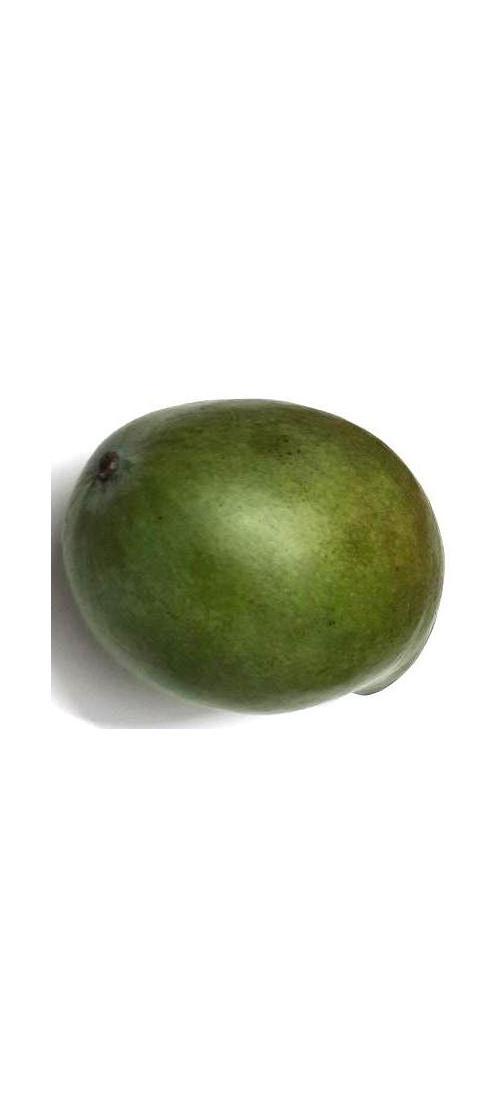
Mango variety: Rupali